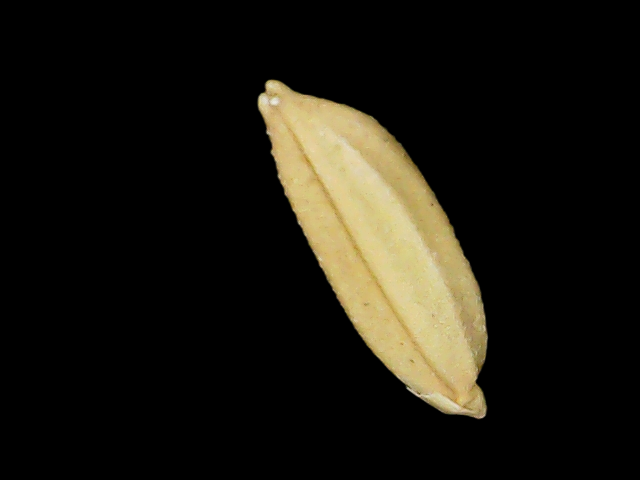
Rice variety: Binadhan10